Second Battle of Winchester

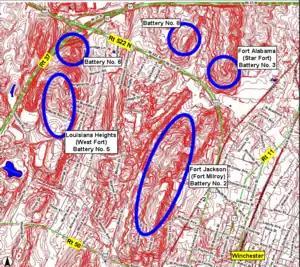
MajGen. Milroy's defensive fortifications in Winchester, Virginia, in June 1863

Winchester was heavily fortified by forts and lunettes circumferencing the town, as well as along the outlying turnpike routes entering town. Within Winchester, Milroy constructed or improved ten defensive fortifications, numbered Battery No. 1 through Battery No. 10, making improvements on many pre-existing forts and fortifications left by prior Confederate and Federal occupations. The fortifications were linked in places with roads and trenches, and the use of these were a key to Milroy's defensive strategy. Through a combination of retreating his forces into the defensive works, and then using his long-range heavy artillery, Milroy felt that he could hold out for weeks (if not months) against any force that may be thrown against him.